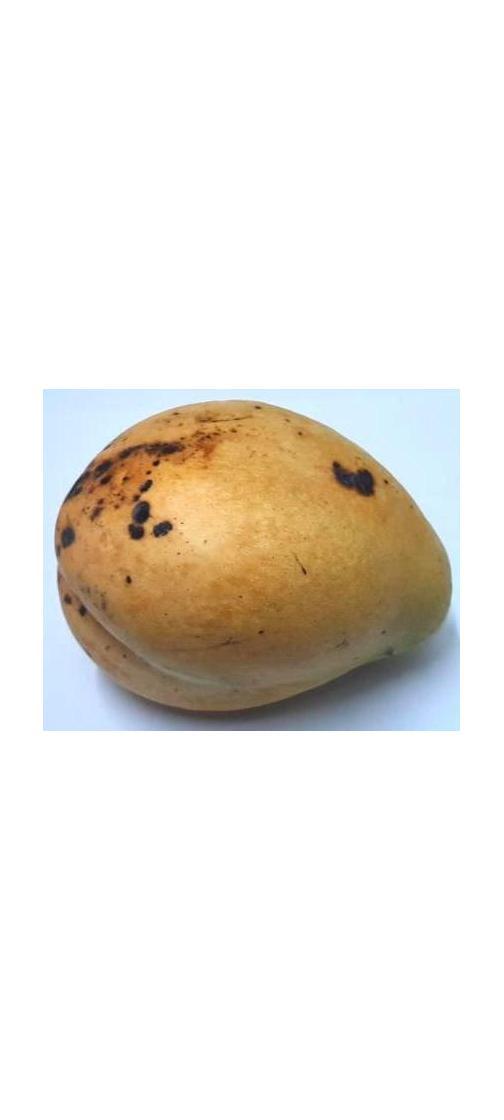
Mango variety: Bari-11